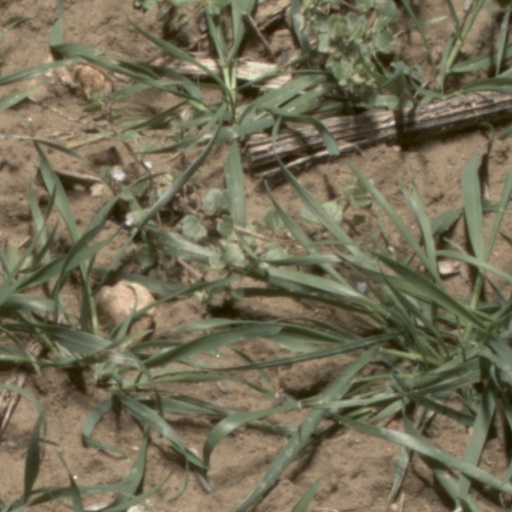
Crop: wheat